Lubomír Dvořák

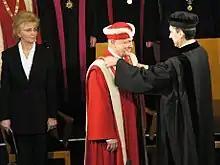
Inauguration of Lubomír Dvořák in 2006 as Palacký University Rector at Olomouc

Lubomír Dvořák (born 10 July 1940 in Rokytnice) is a Czech scientist specialising in experimental physics.